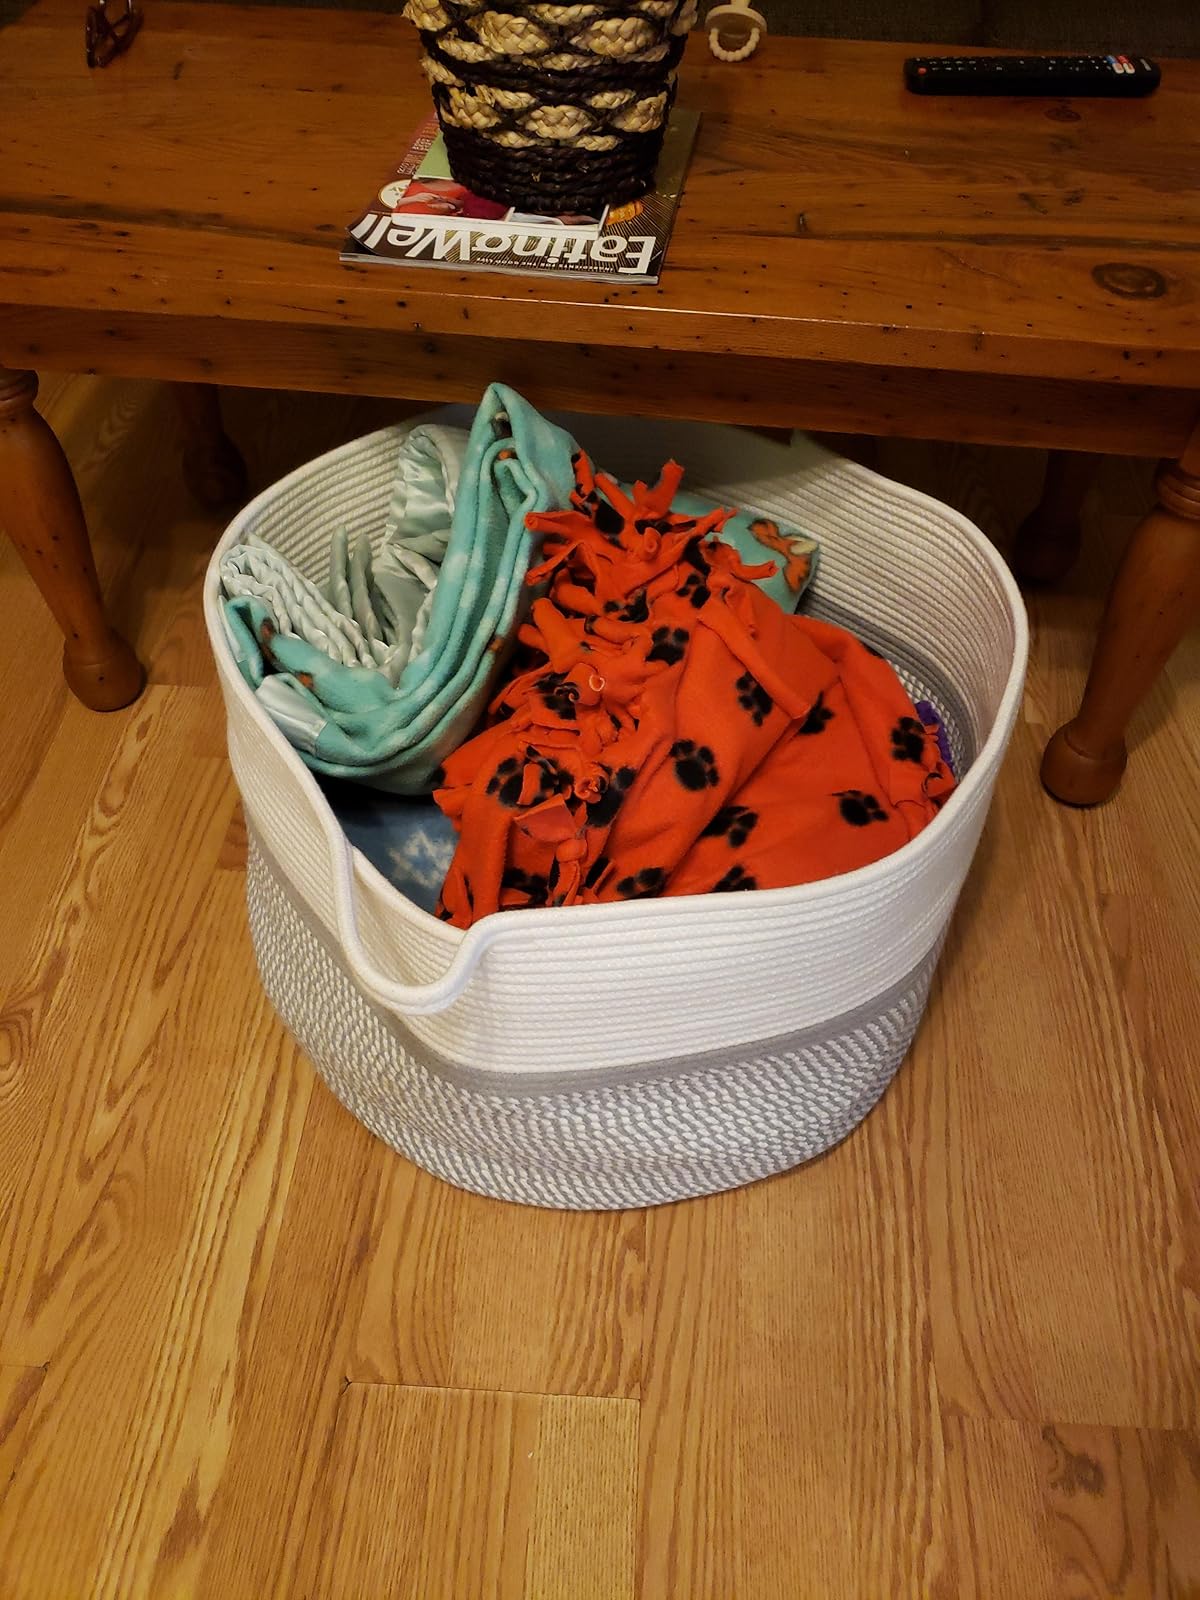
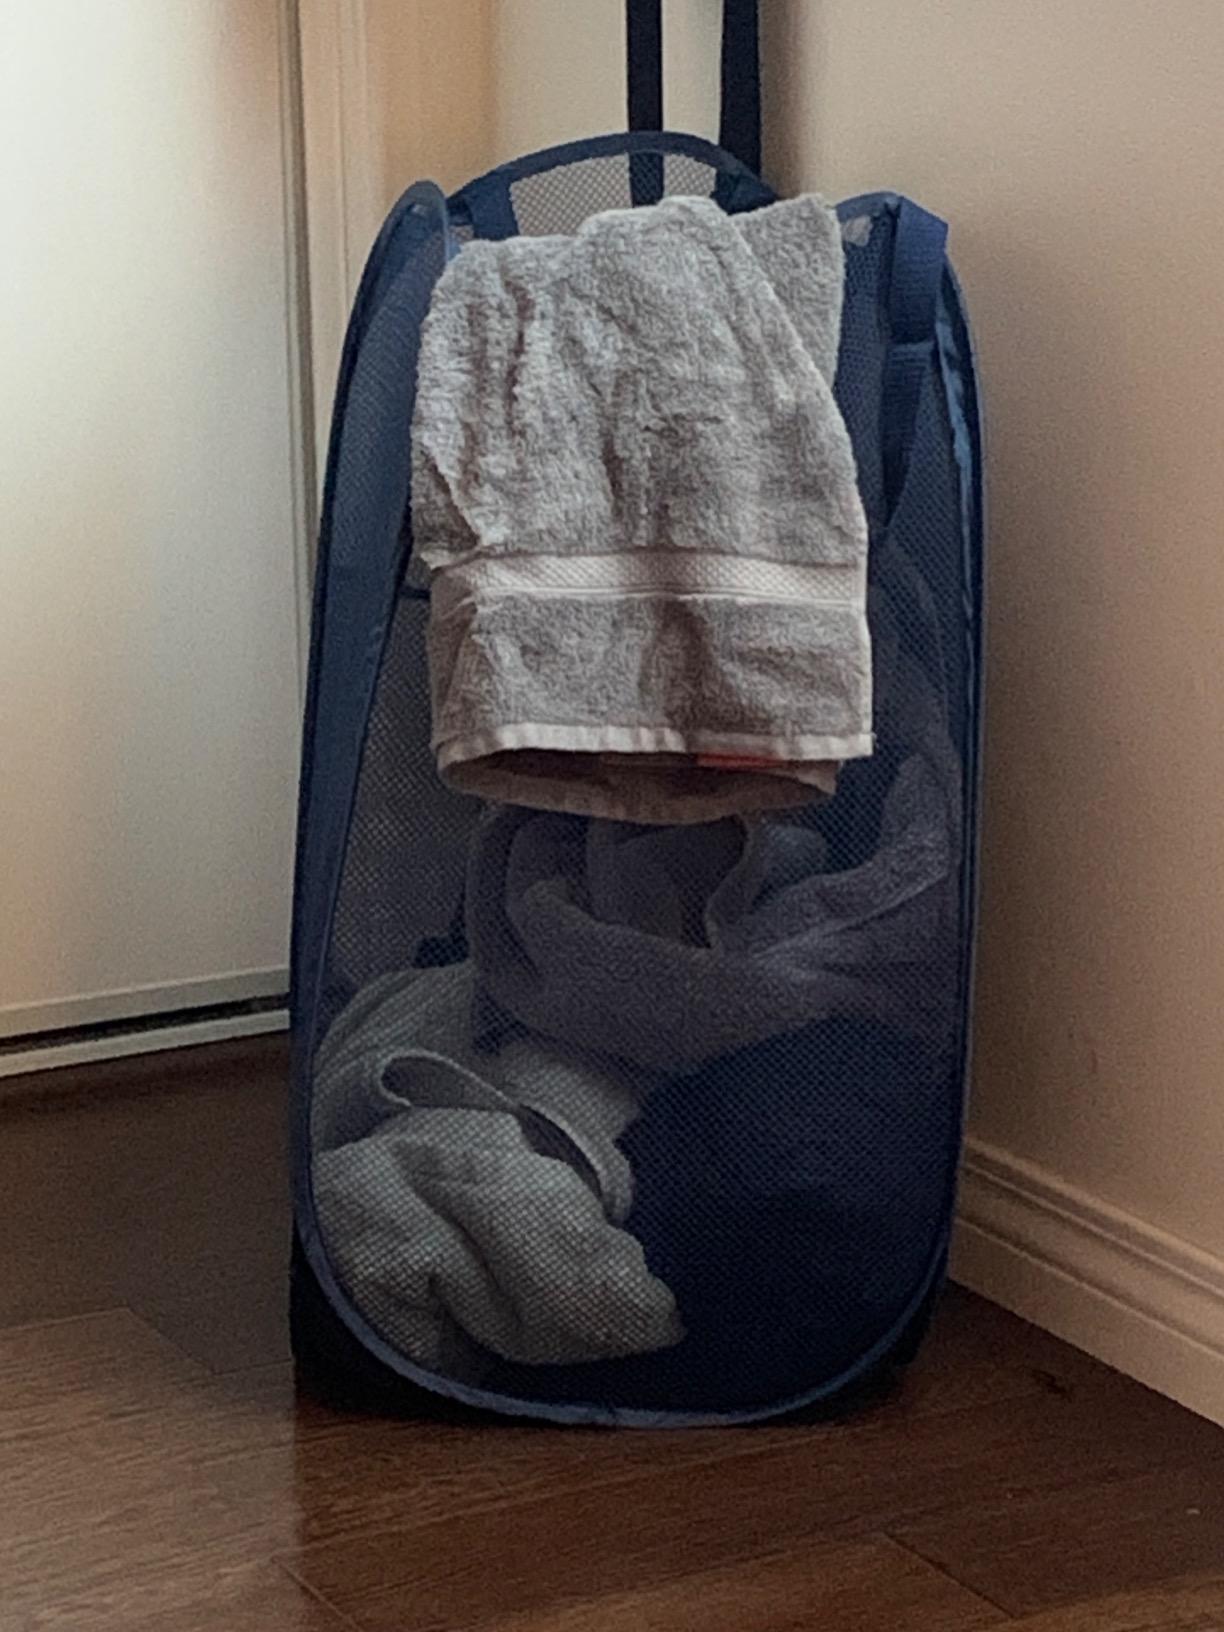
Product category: items_hamper
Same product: no